Environmental impact of pesticides

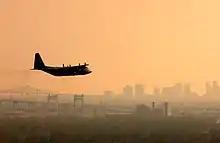
Aerial application of a mosquito pesticide over a city

Pesticides contribute to air pollution. Pesticide drift occurs when pesticides suspended in the air as particles are carried by wind to other areas, potentially contaminating them. Pesticides that are applied to crops can volatilize and may be blown by winds into nearby areas, potentially posing a threat to wildlife. Weather conditions at the time of application as well as temperature and relative humidity change the spread of the pesticide in the air. As wind velocity increases so does the spray drift and exposure. Low relative humidity and high temperature result in more spray evaporating. The amount of inhalable pesticides in the outdoor environment is therefore often dependent on the season. Also, droplets of sprayed pesticides or particles from pesticides applied as dusts may travel on the wind to other areas, or pesticides may adhere to particles that blow in the wind, such as dust particles. Ground spraying produces less pesticide drift than aerial spraying does. Farmers can employ a buffer zone around their crop, consisting of empty land or non-crop plants such as Evergreen trees to serve as windbreaks and absorb the pesticides, preventing drift into other areas. Such windbreaks are legally required in the Netherlands.